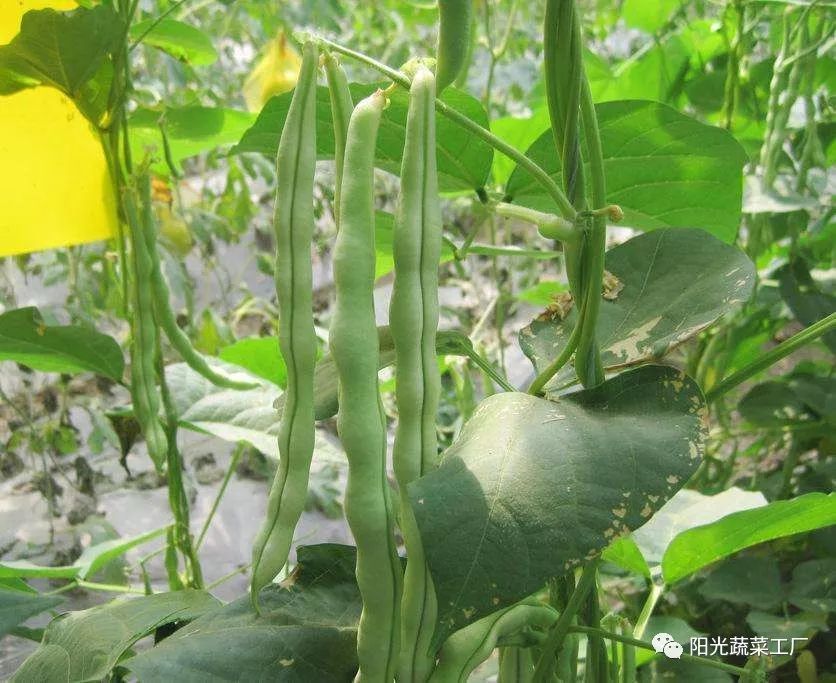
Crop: unknown
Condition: bean